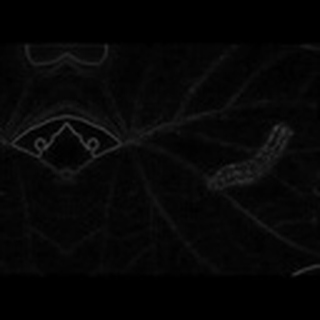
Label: cotton_army_worm